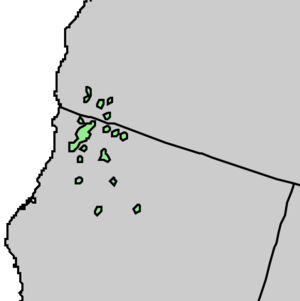
L’épicéa de Brewer, Picea breweriana, est un épicéa originaire de l’ouest des États-Unis. C’est une des espèces américaines les plus rares, qui est placée sur la liste rouge de l'UICN. Cet épicéa est endémique des Klamath Mountains du sud-ouest de l’Oregon et du nord-ouest de la Californie.